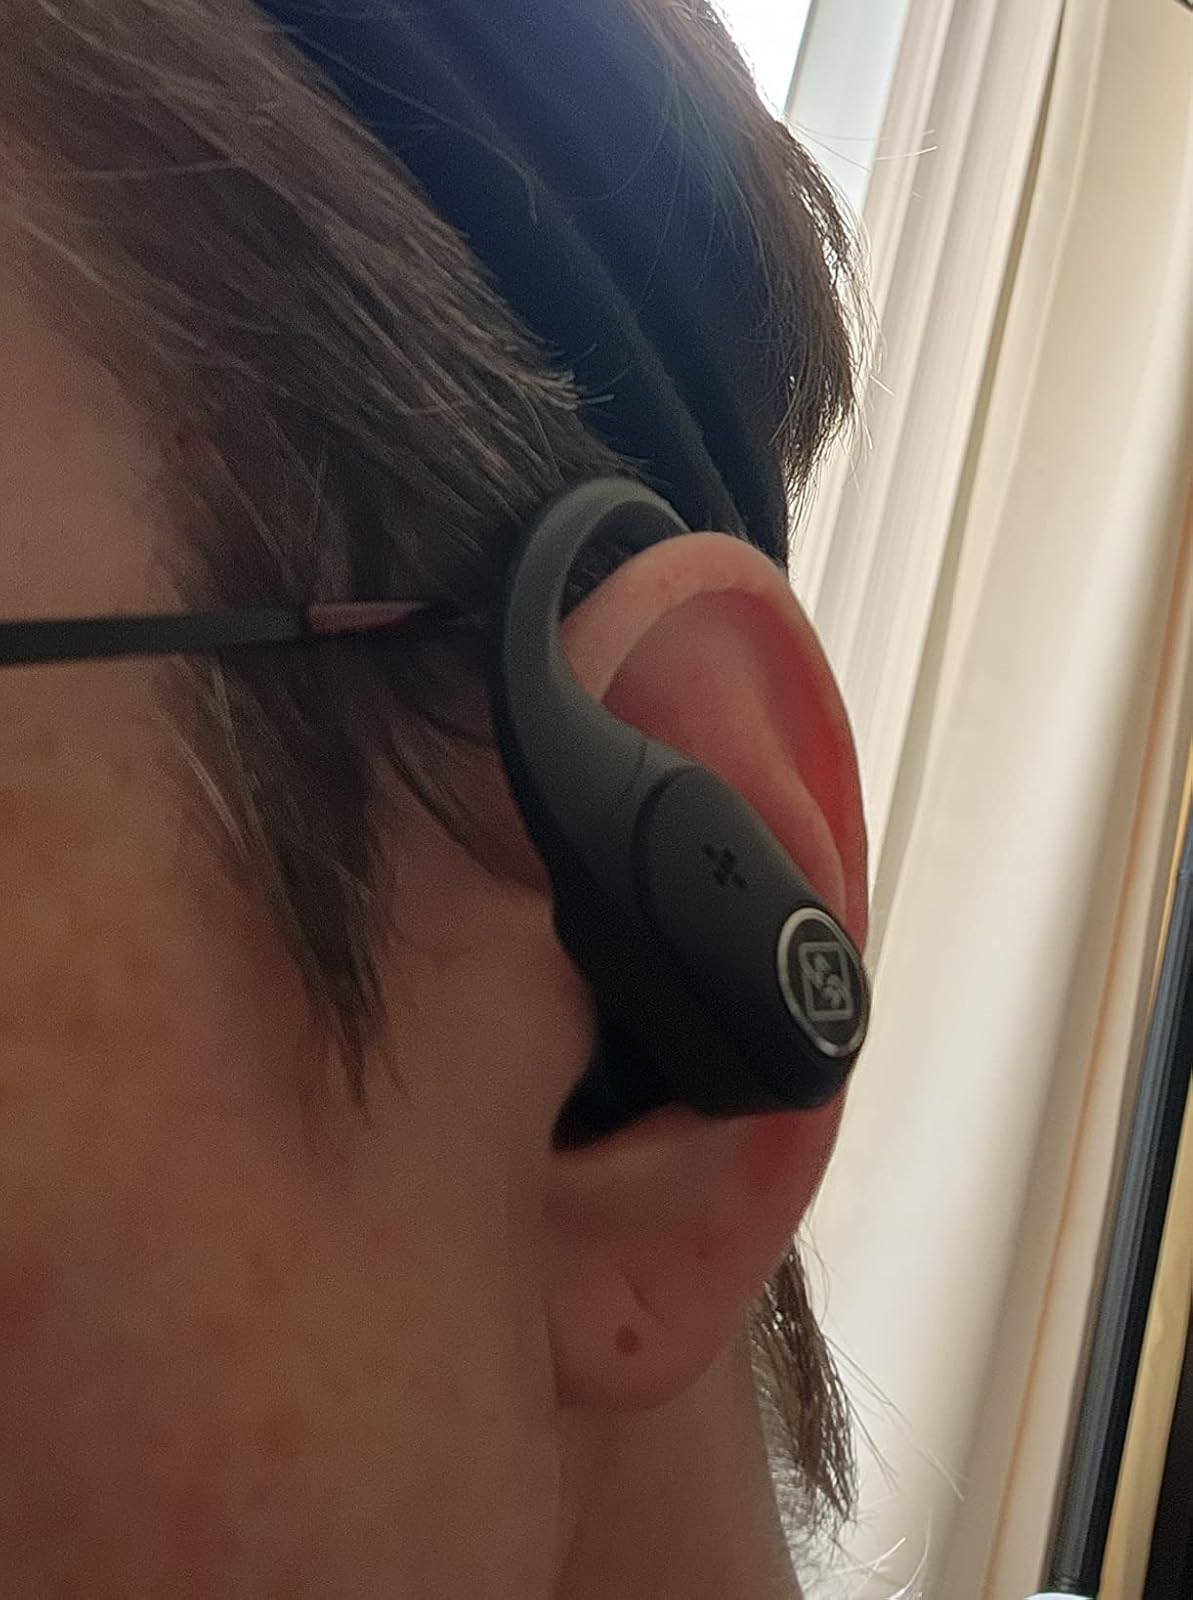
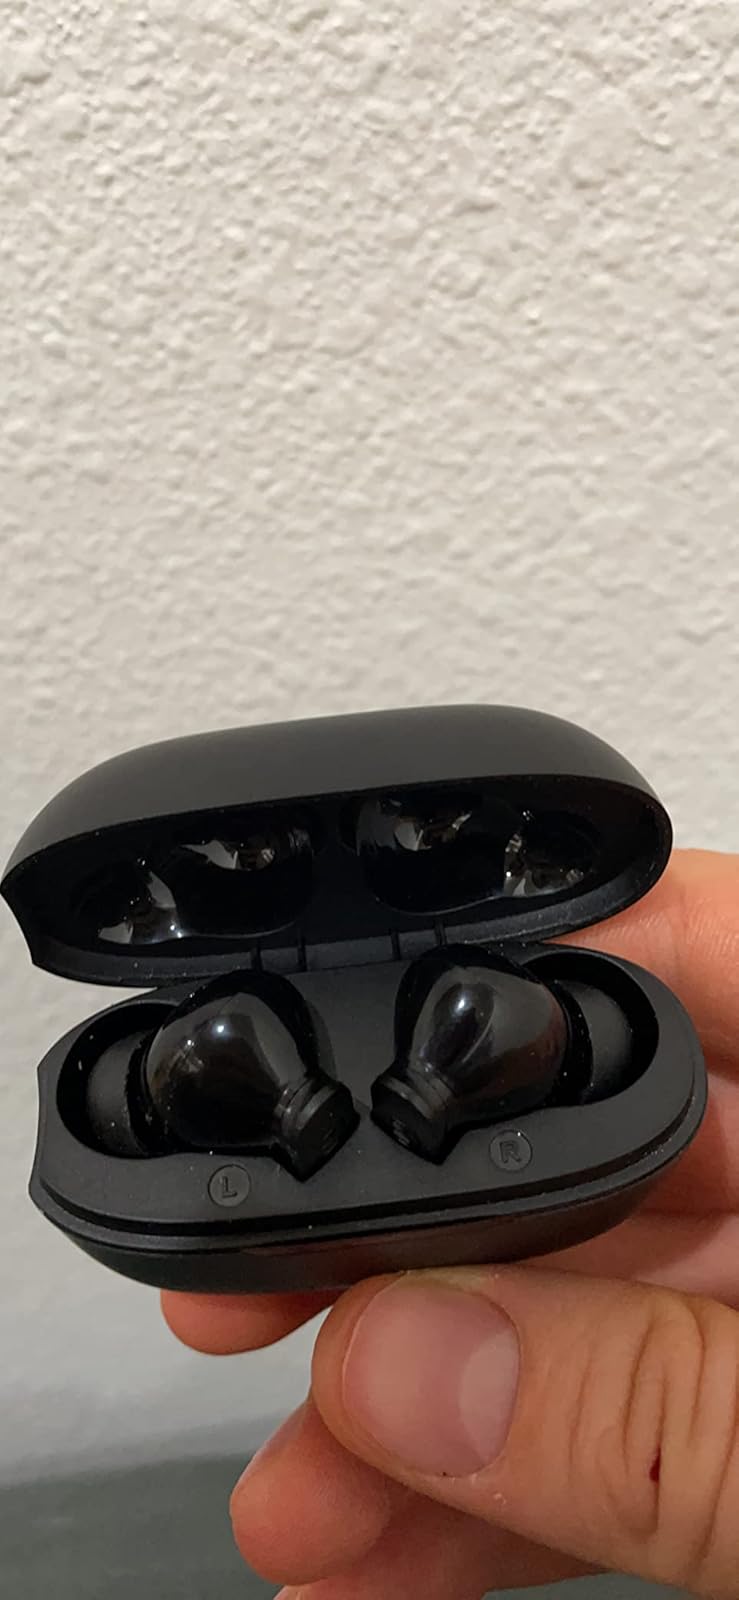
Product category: earbuds
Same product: no